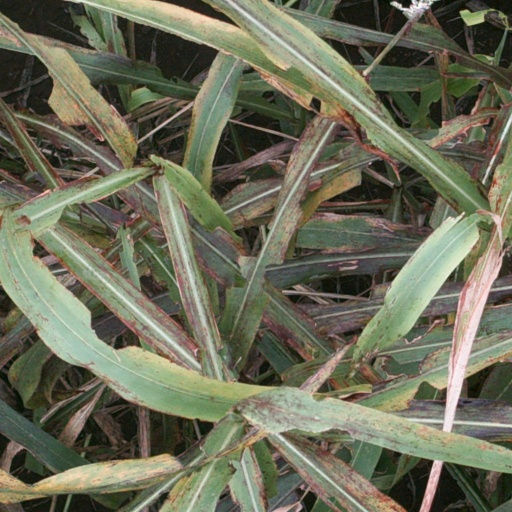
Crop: sorghum